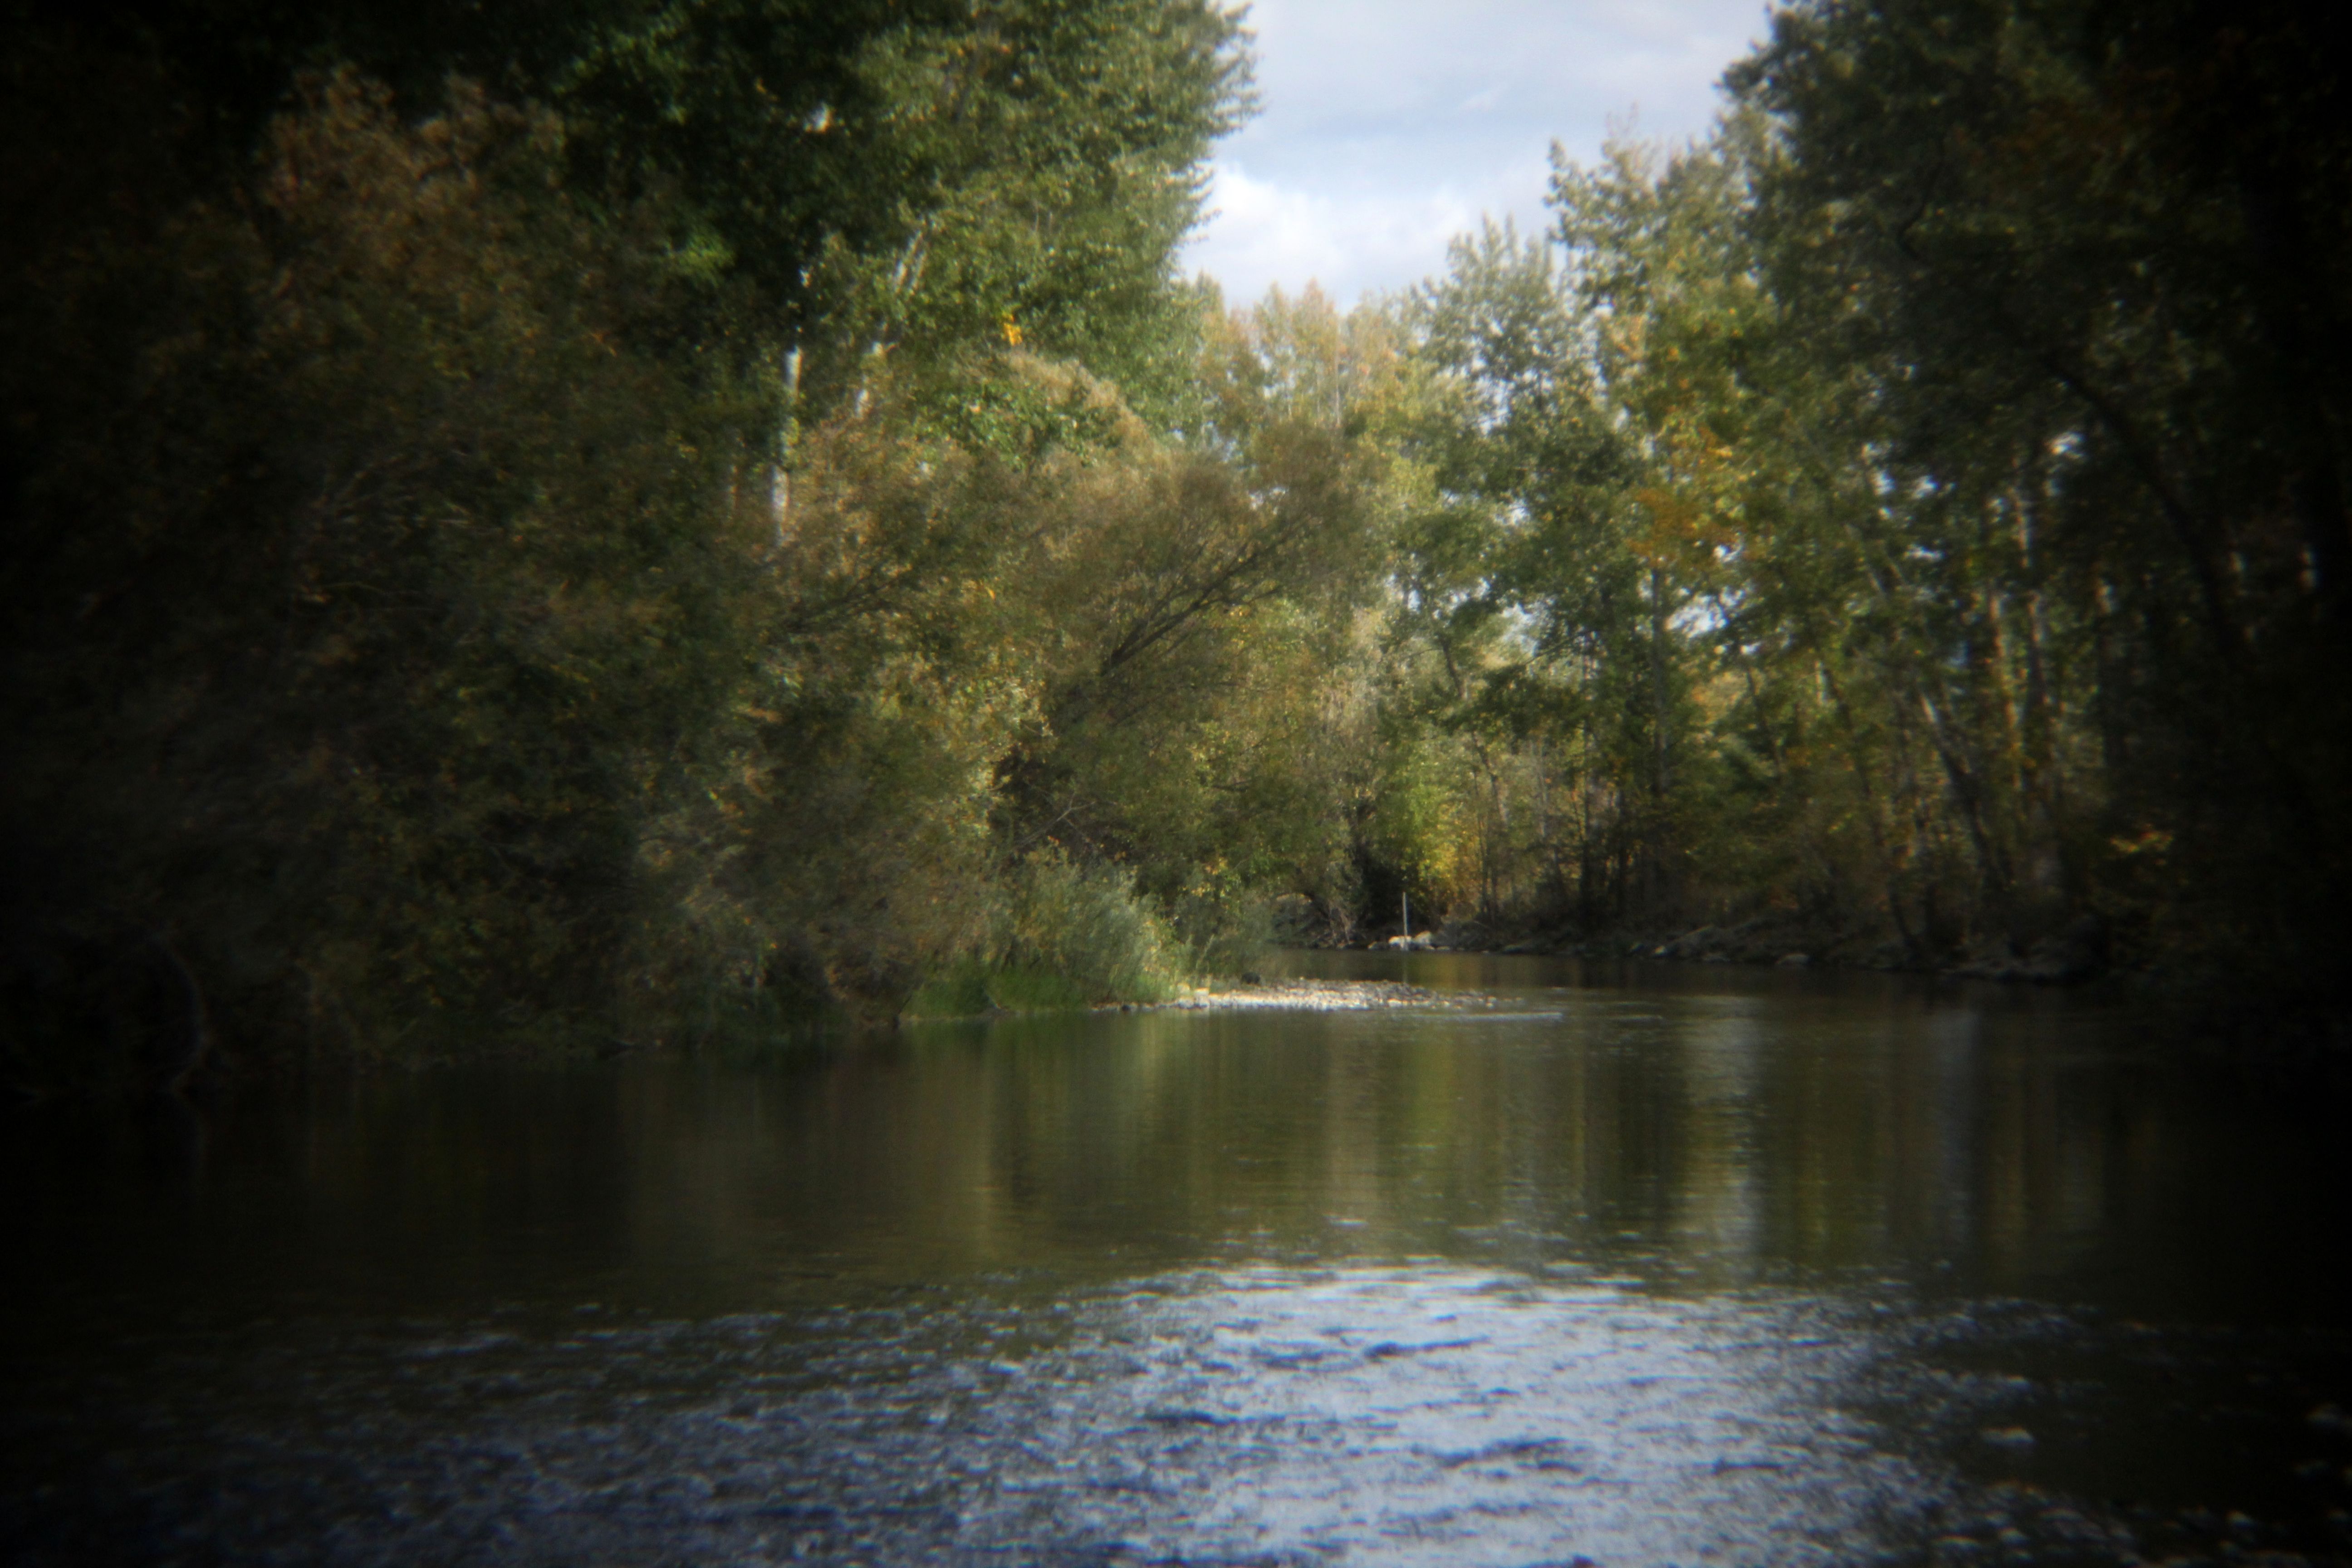
landscape, tree, water, nature, forest, creek, wilderness, sunlight, morning, leaf, lake, river, stream, reflection, autumn, canon, park, scenery, waterway, body of water, trees, outdoors, cool image, canada, woodland, habitat, holgalens, contrasts, landform, natural environment, geographical feature, atmospheric phenomenon